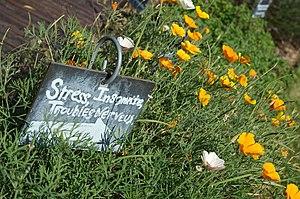
ajout contenu
La phytothérapie est une pratique traditionnelle à La Réunion, département d'outre-mer français dans le sud-ouest de l'océan Indien. De fait, d'après l'historien Prosper Ève, la grande connaissance qu'ont les Réunionnais des plantes médicinales est un legs de la période durant laquelle on pratiqua l'esclavage à Bourbon, le marronnage qu'elle suscita conduisant les esclaves en fuite à développer un savoir abouti de l'environnement naturel des Hauts de ce territoire insulaire, et notamment de la flore endémique de La Réunion.